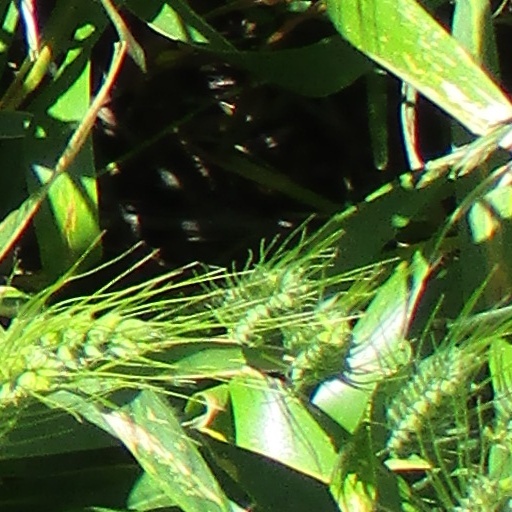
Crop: wheat